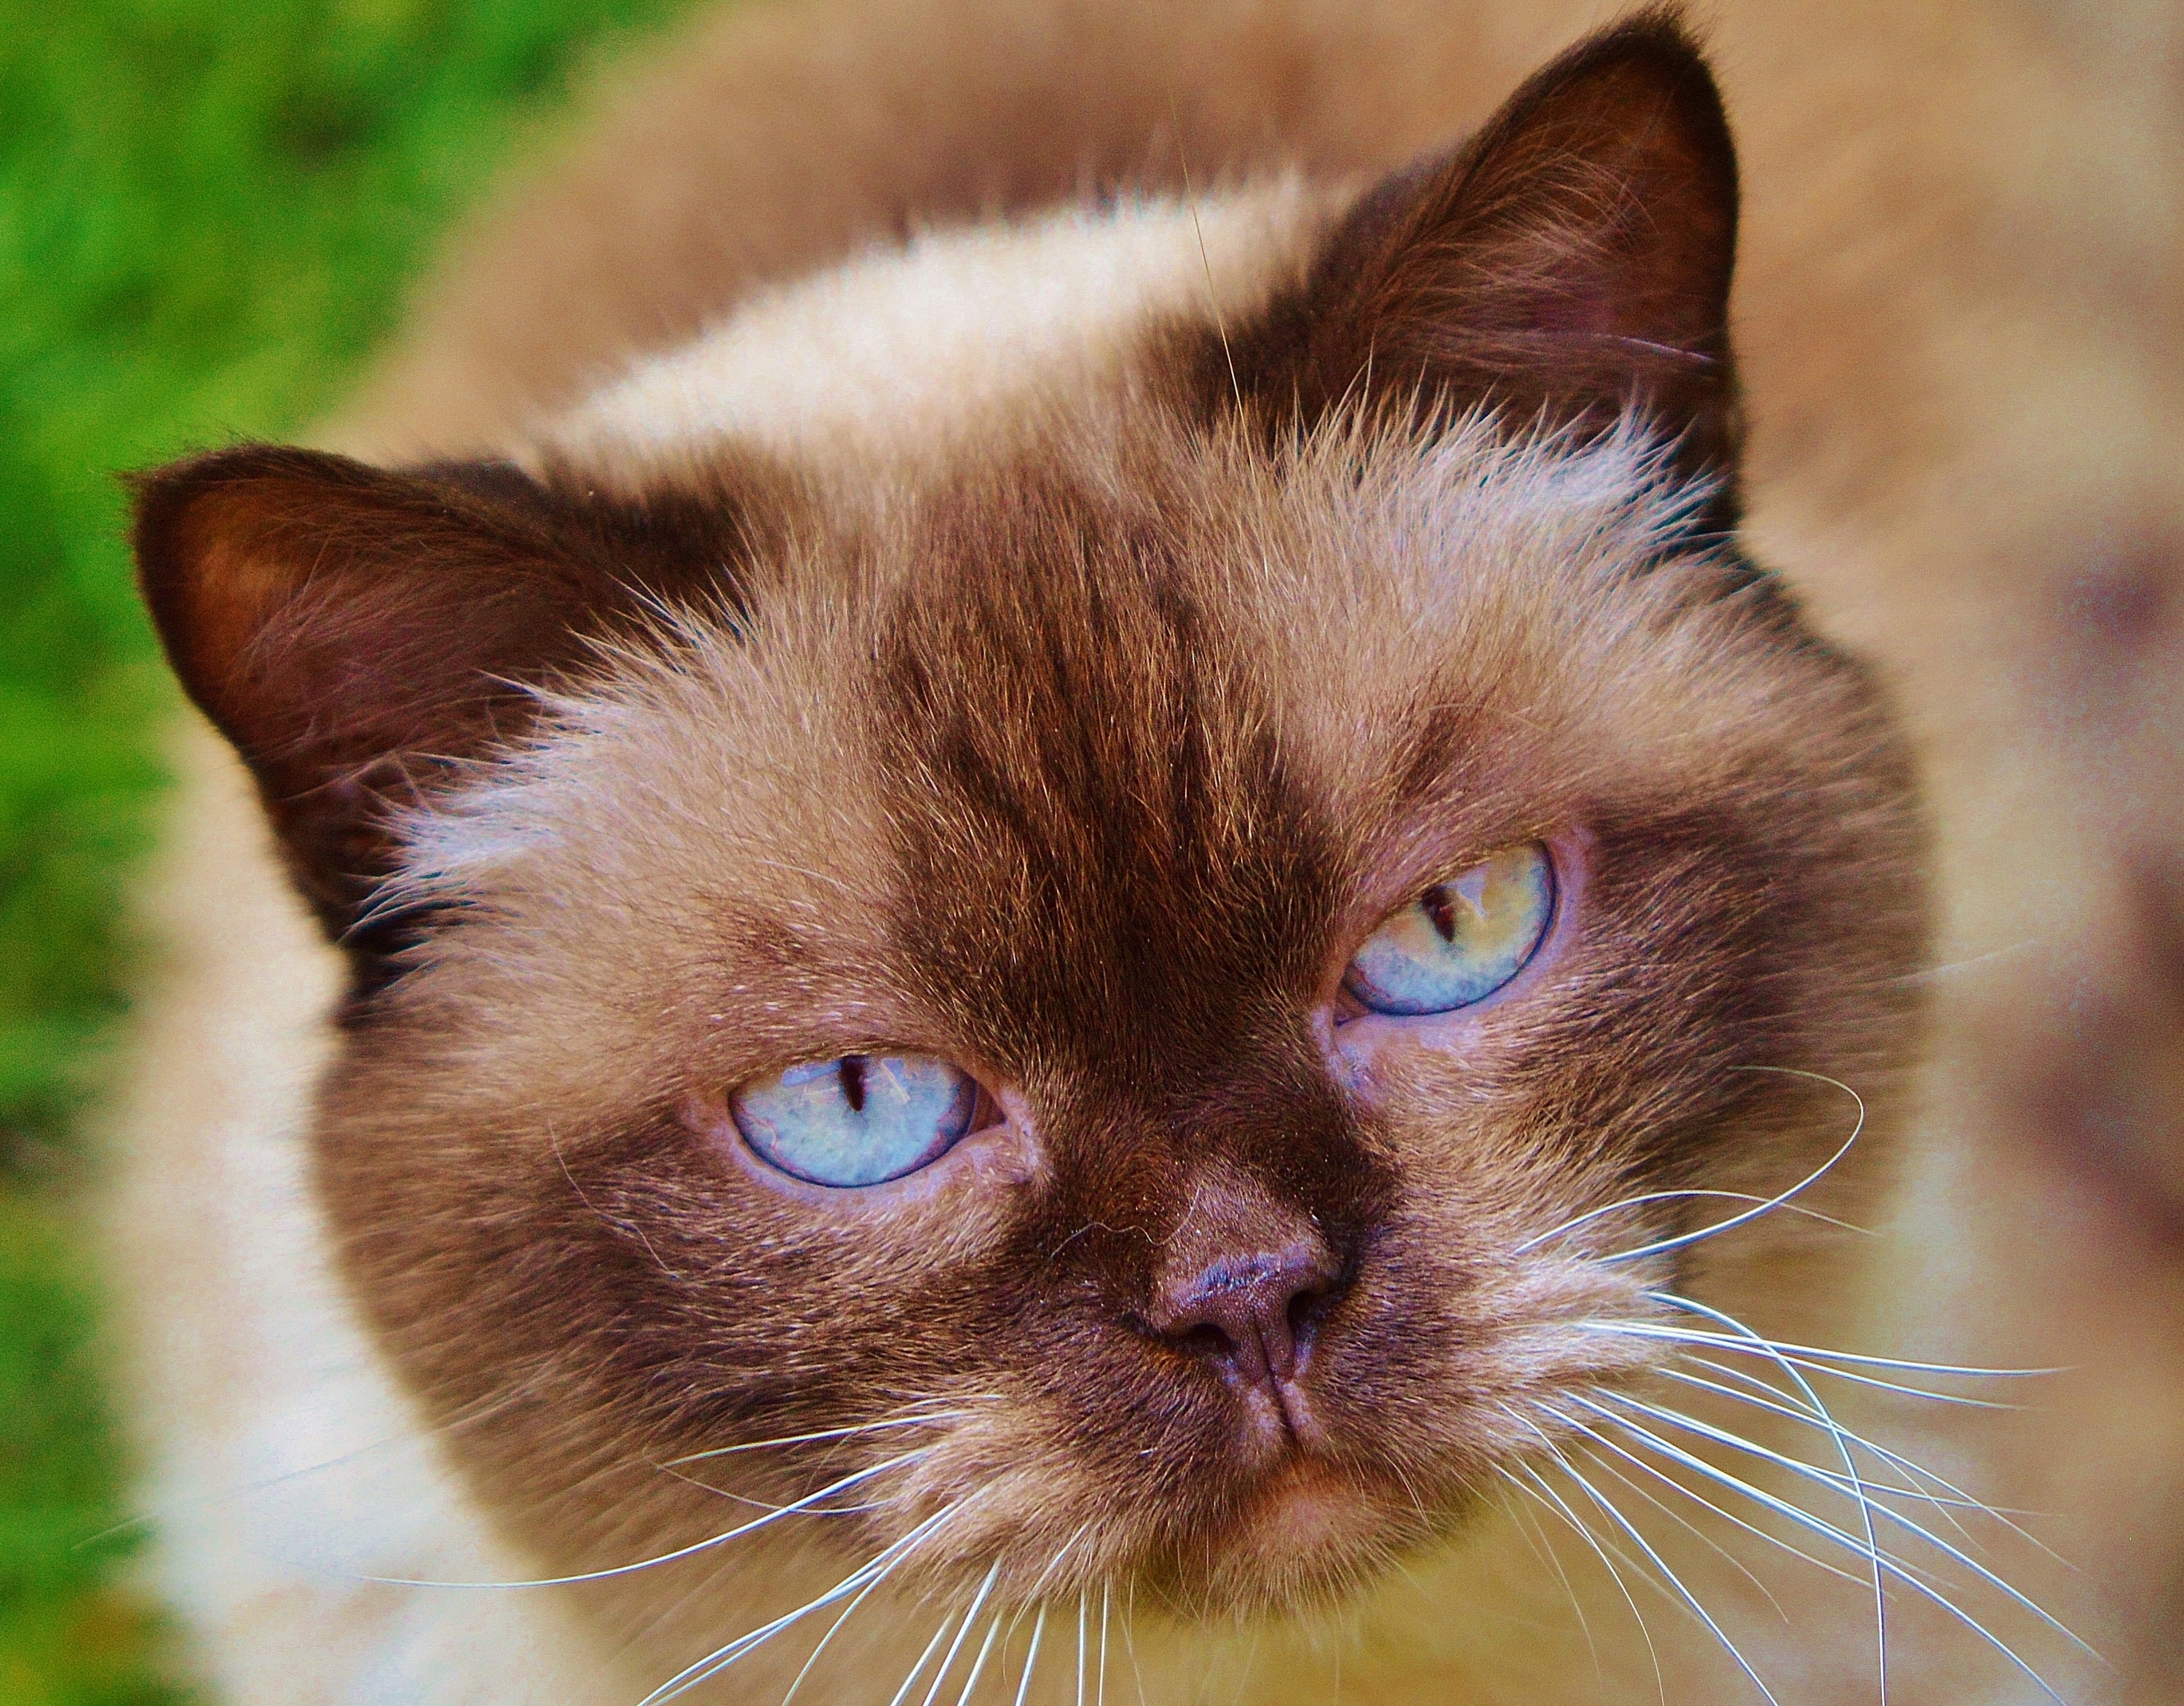
play, sweet, cute, fur, kitten, cat, brown, mammal, fauna, blue eye, close up, thoroughbred, nose, whiskers, snout, beige, eye, vertebrate, mieze, burmese, dear, british shorthair, small to medium sized cats, cat like mammal, carnivoran, domestic short haired cat, birman